LNWR George the Fifth class 2013 Prince George

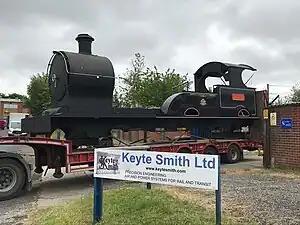

The LNWR George the Fifth class 2013 "Prince George" is a full size LNWR George the Fifth Class steam locomotive under construction by the LNWR George the Fifth Steam Locomotive Trust, a Registered Charity. The 'George' is a classic example of an LNWR express engine of which no example survived into preservation. Therefore, the Trust is progressing towards 'making good this gap', and the new George is currently being contractors with much of the work carried out by Keyte Smith Ltd of Kirby in Ashfield